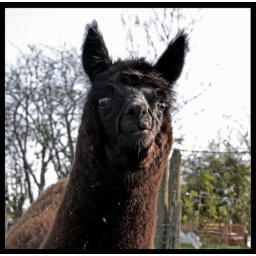
Ate the other alpaca with the dog inside who was killed by the butcher after eating the chicken. It was a tough day.